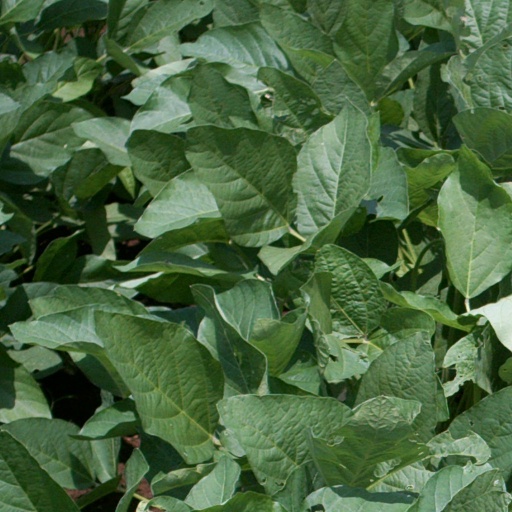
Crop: soybean